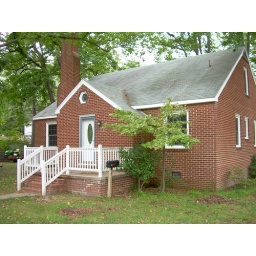
This is a house on 5th street in Hampton I'm looking at.